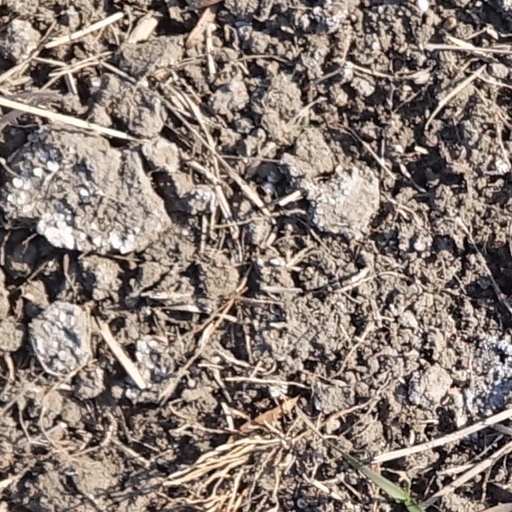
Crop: wheat